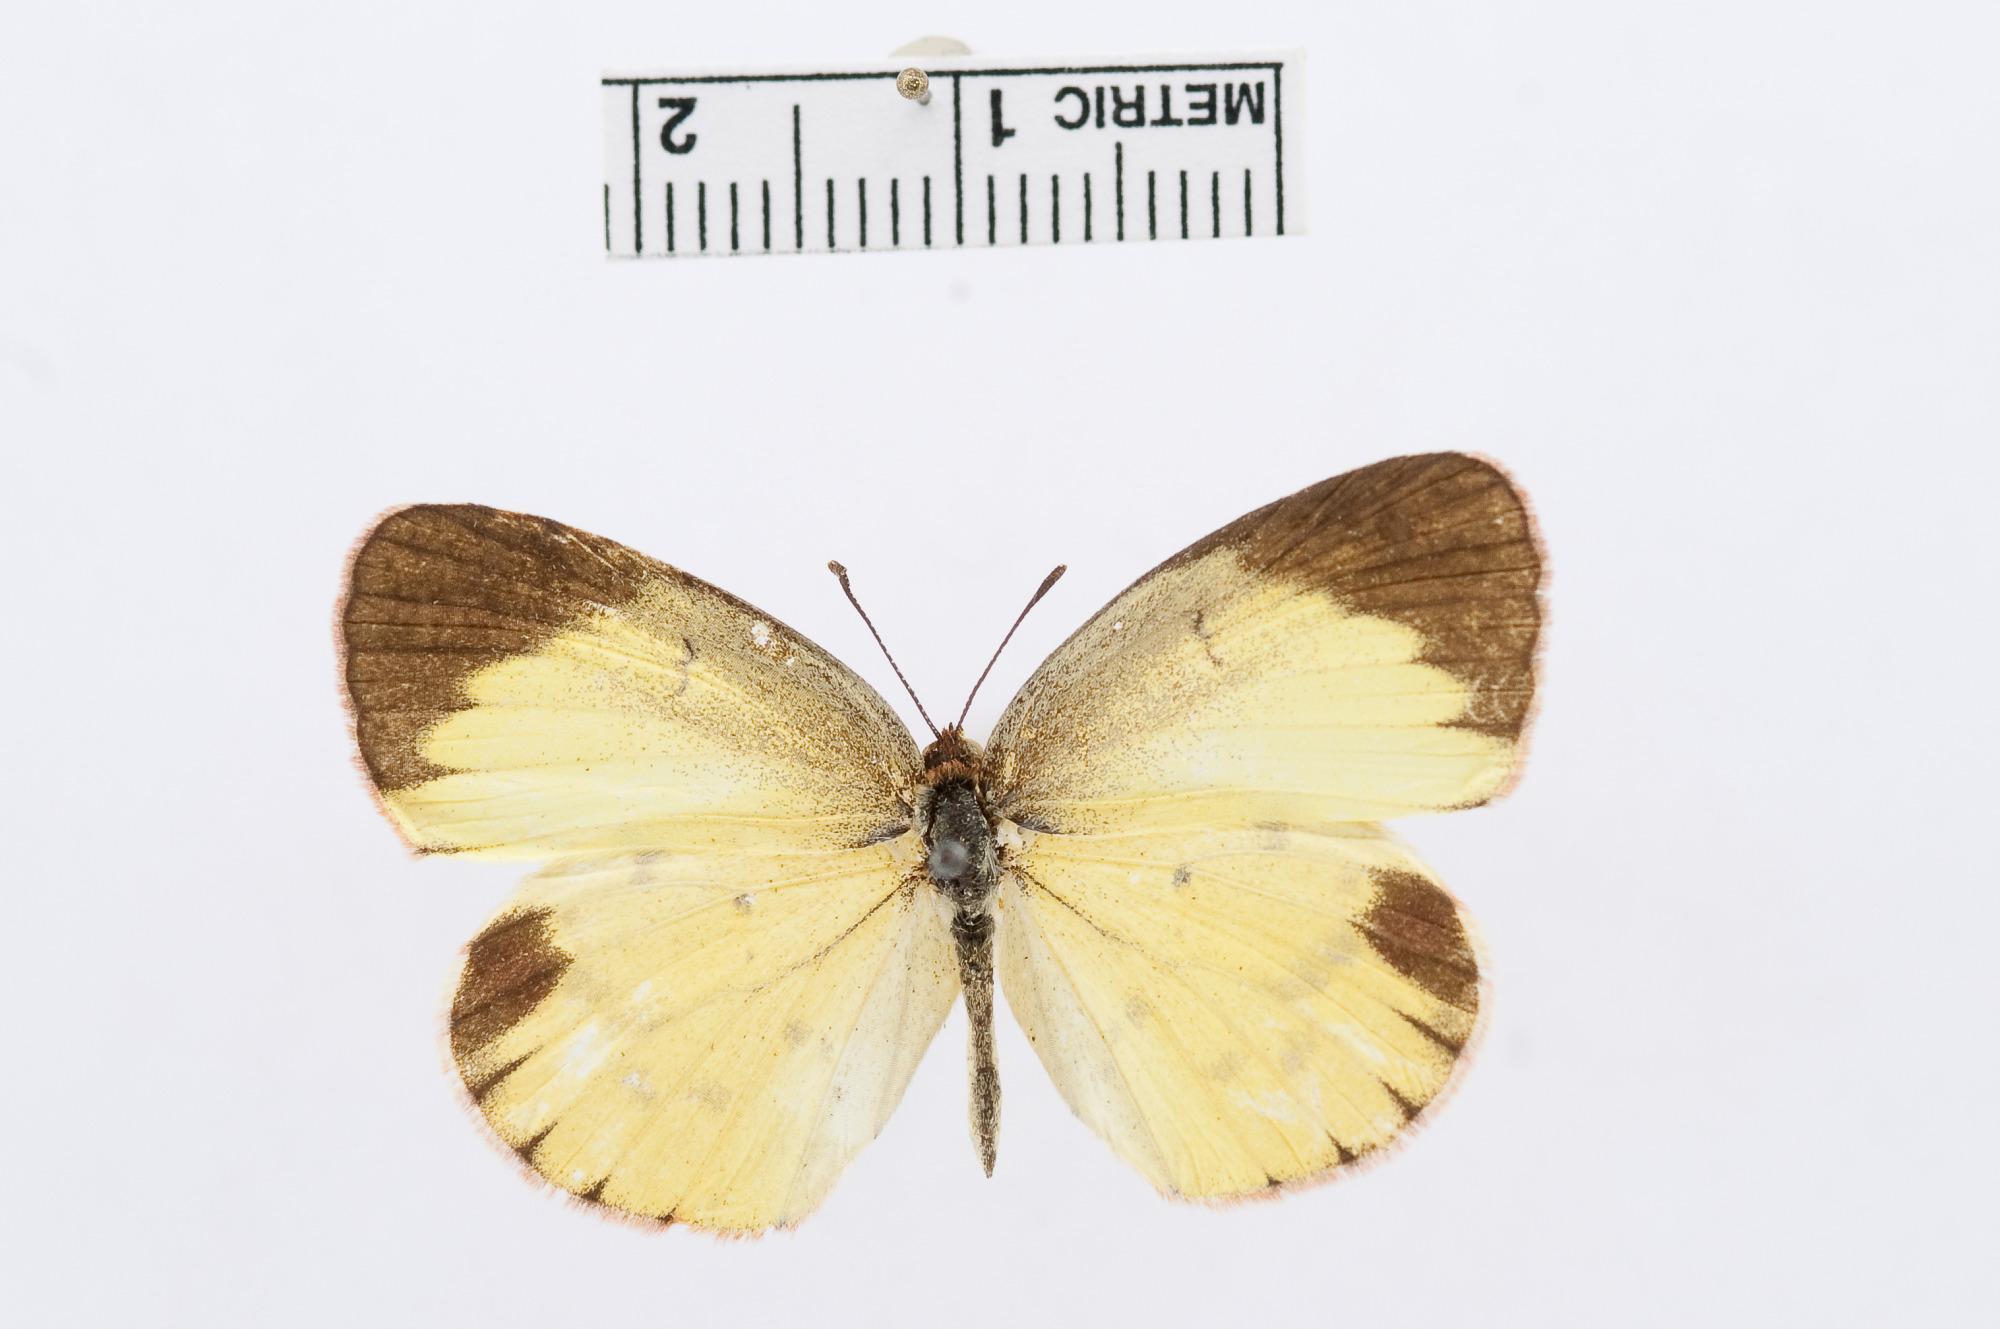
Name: Pyrisitia lisa
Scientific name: Pyrisitia lisa
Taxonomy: Animalia, Arthropoda, Hexapoda, Insecta, Lepidoptera, Pieridae, Coliadinae